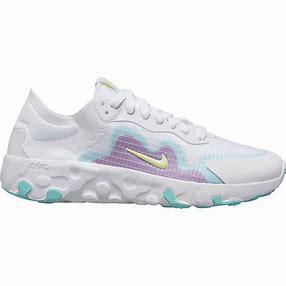
Brand: Nike
Model: Renew Lucent